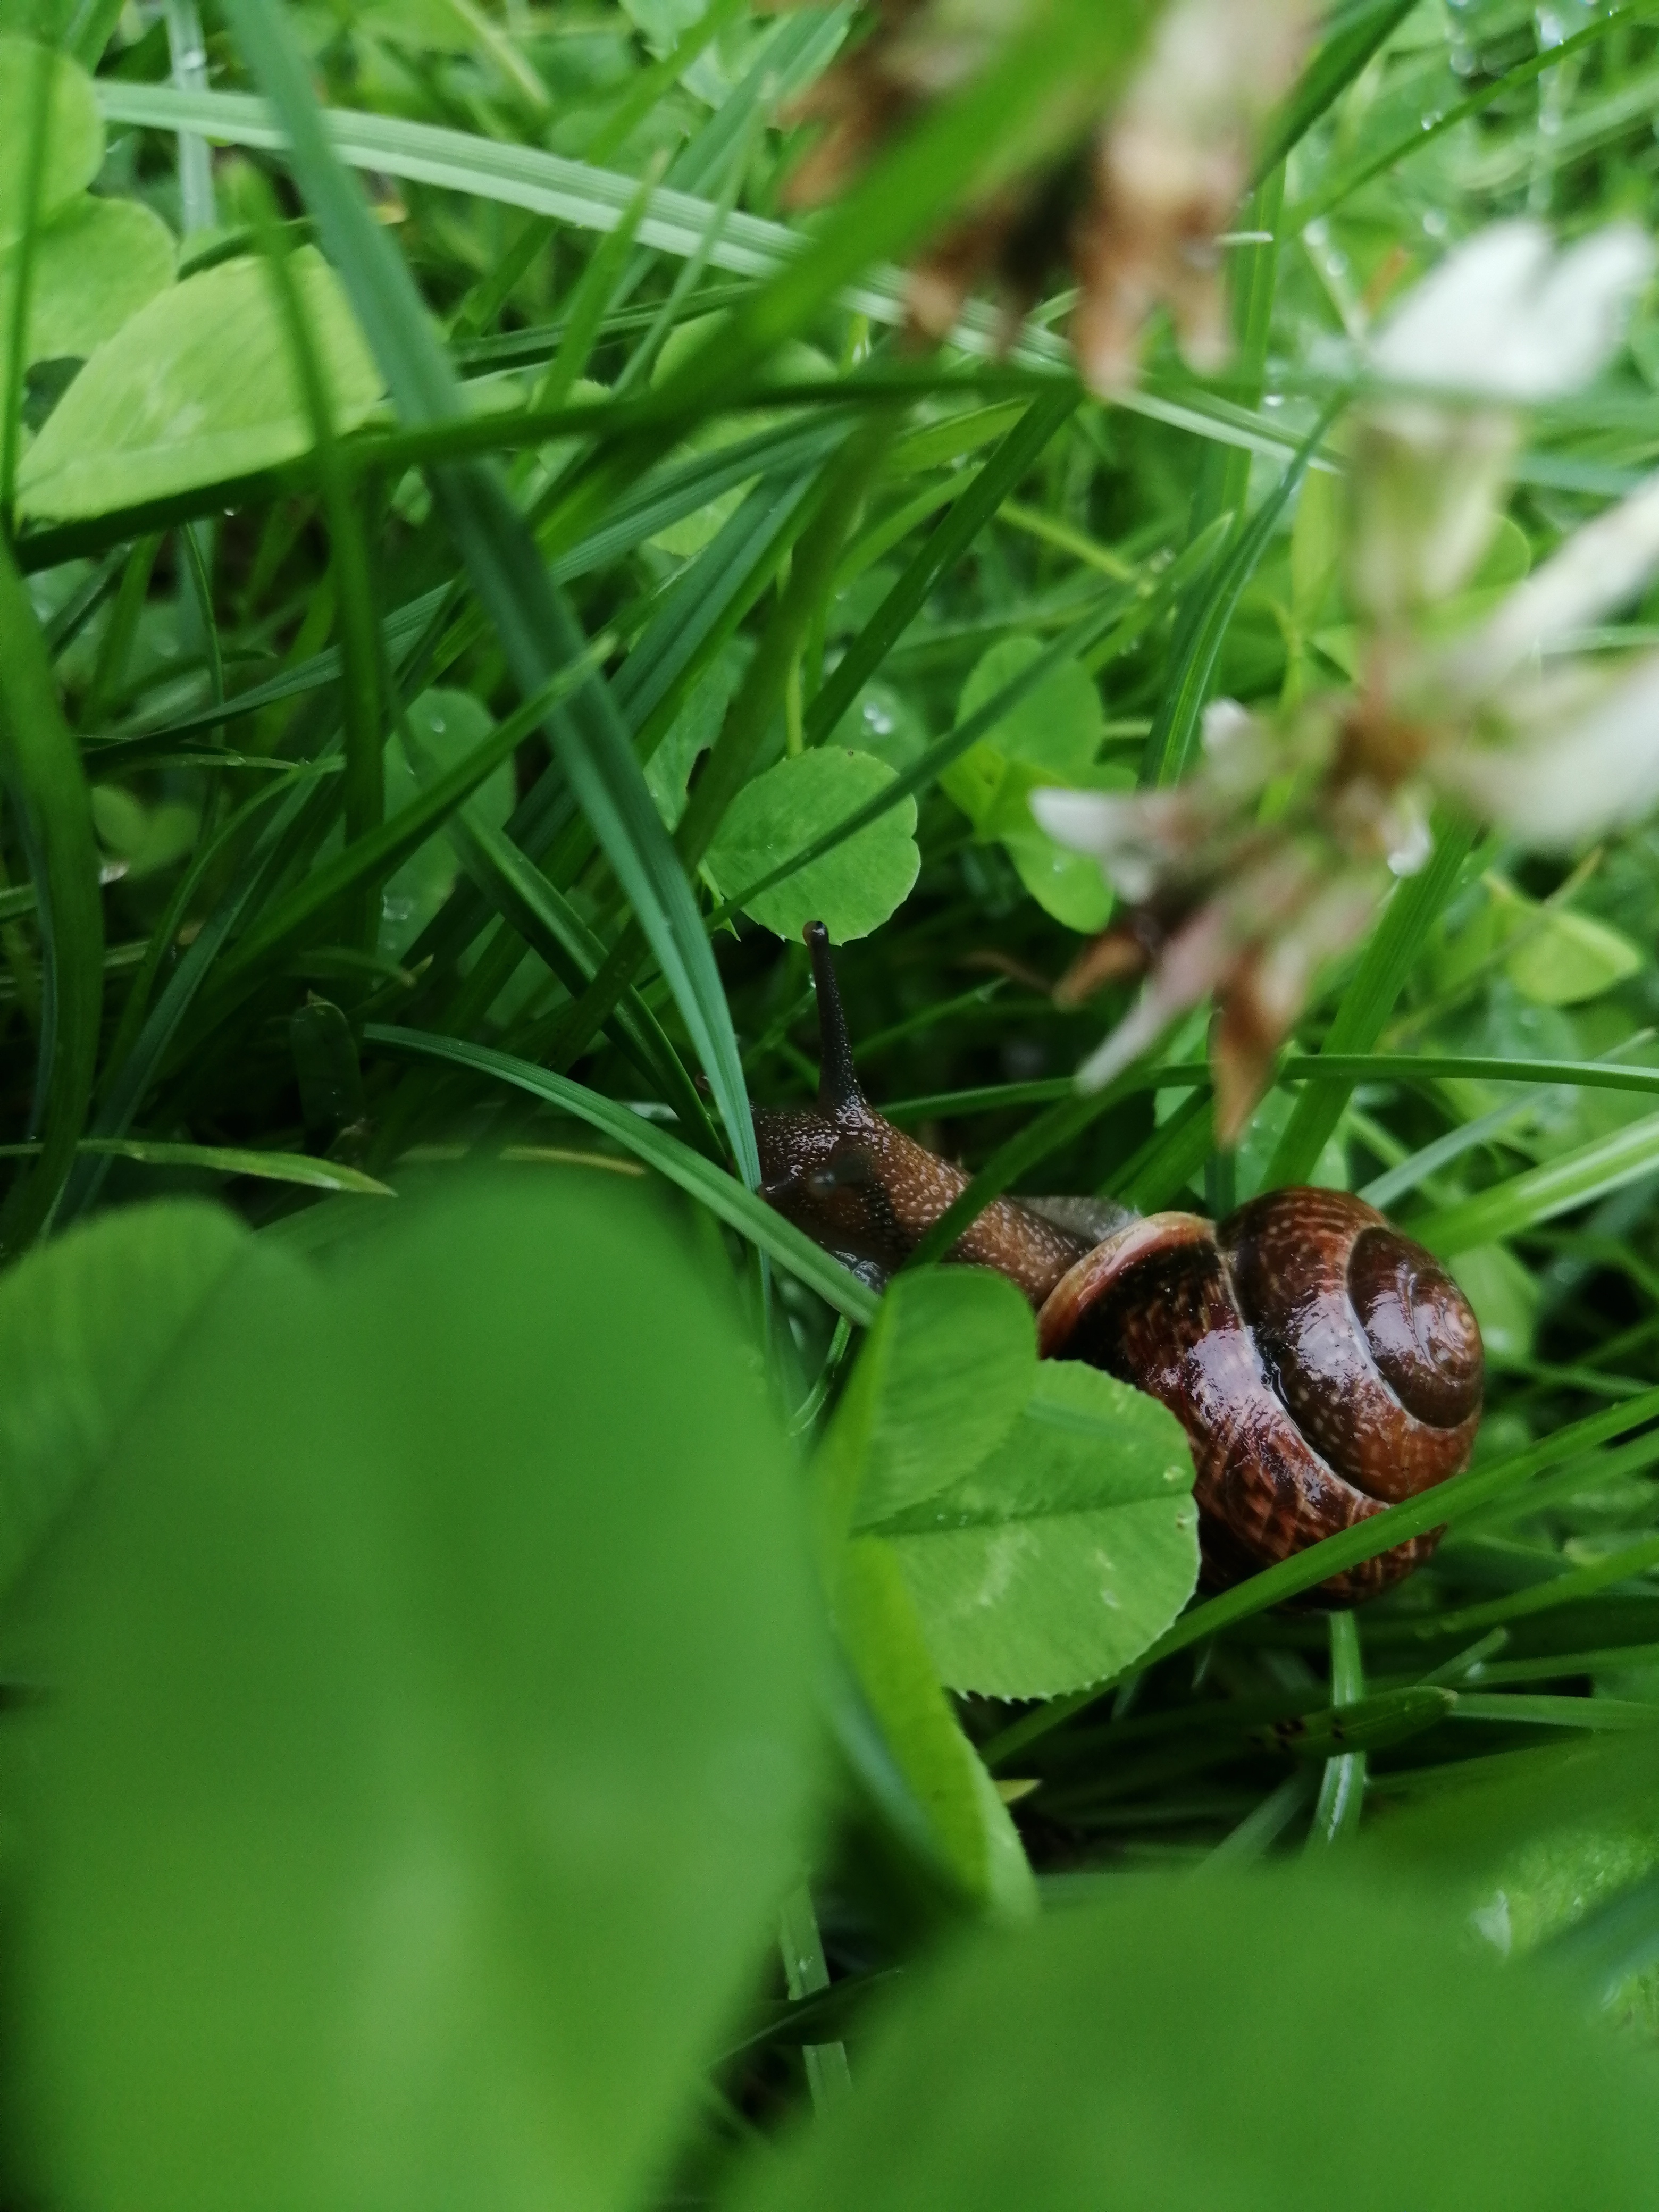
live, leaf, green, grass, plant, snails and slugs, terrestrial animal, flower, organism, snail, pine family